Domingo de Santo Tomás

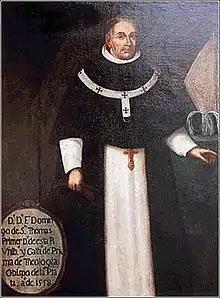
Fray Domingo de Santo Tomás ('Museo de Arte de San Marcos" collection)

Fray Domingo de Santo Tomás, O.P."' (1499 – December 1570) was a Spanish Dominican missionary, bishop, and grammarian in the Viceroyalty of Peru. He compiled the first Quechua language grammar and dictionary, both published in 1560.